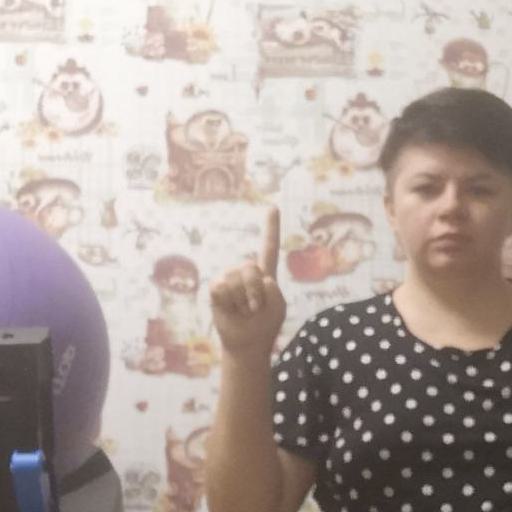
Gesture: one